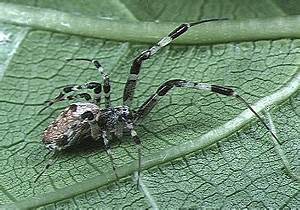
Label: spider